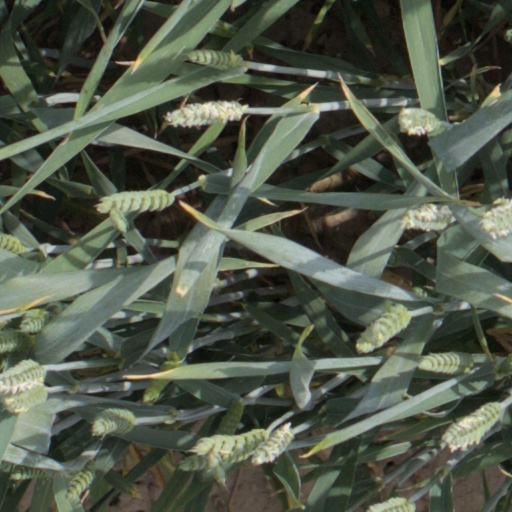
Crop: wheat